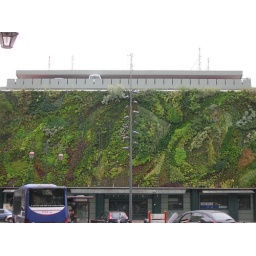
the wall is covered in different kinds of plants - a living mural